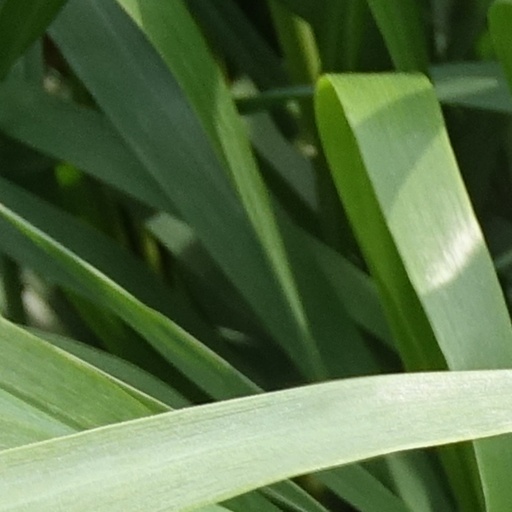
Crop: wheat